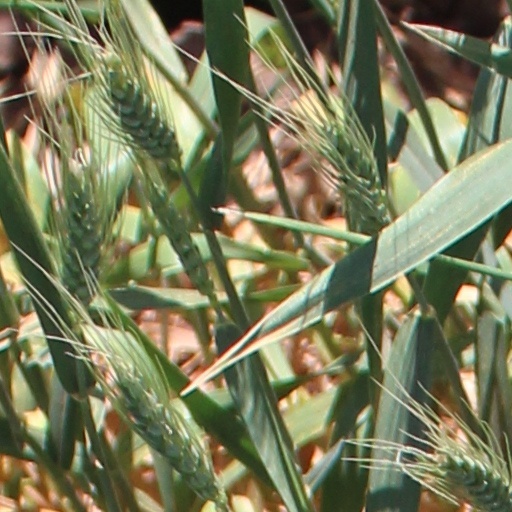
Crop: wheat